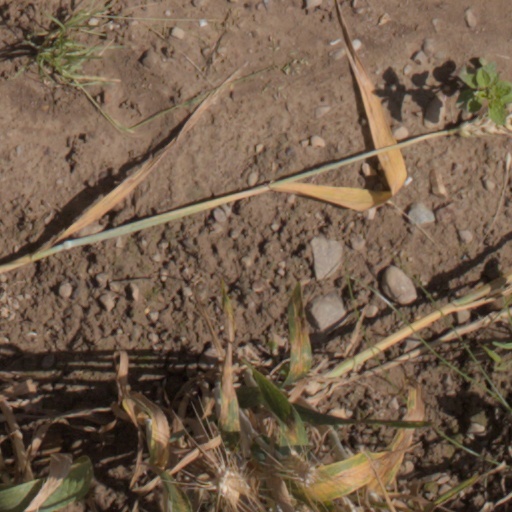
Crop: wheat